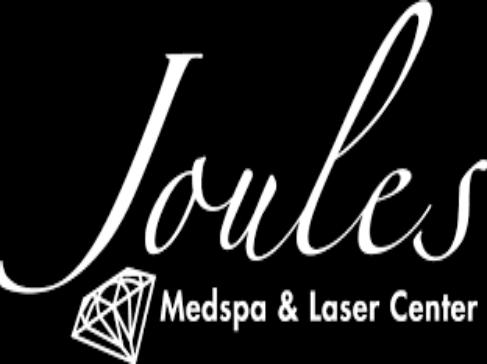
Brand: JOULES
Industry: Clothes